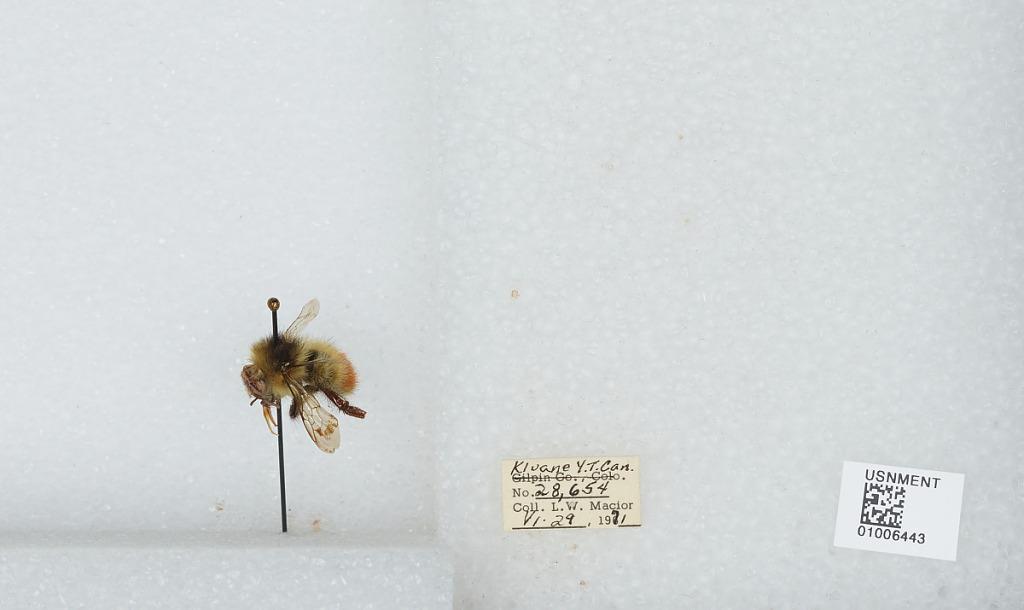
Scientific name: Bombus (Pyrobombus) flavifrons Cresson
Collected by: L. Macior
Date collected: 1971-6-29
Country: Canada
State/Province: Yukon Territory
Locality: Kluane
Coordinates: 60.75, -139.5